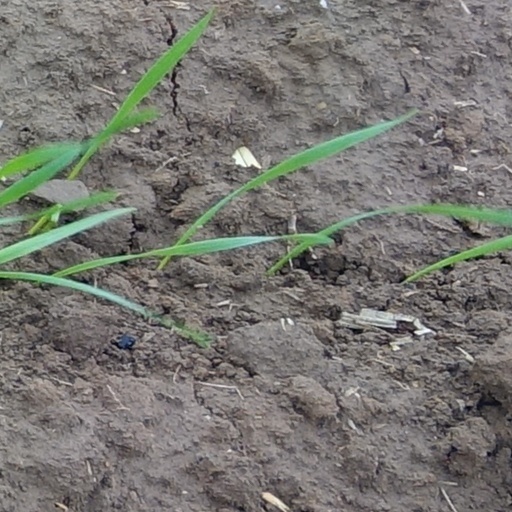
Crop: wheat